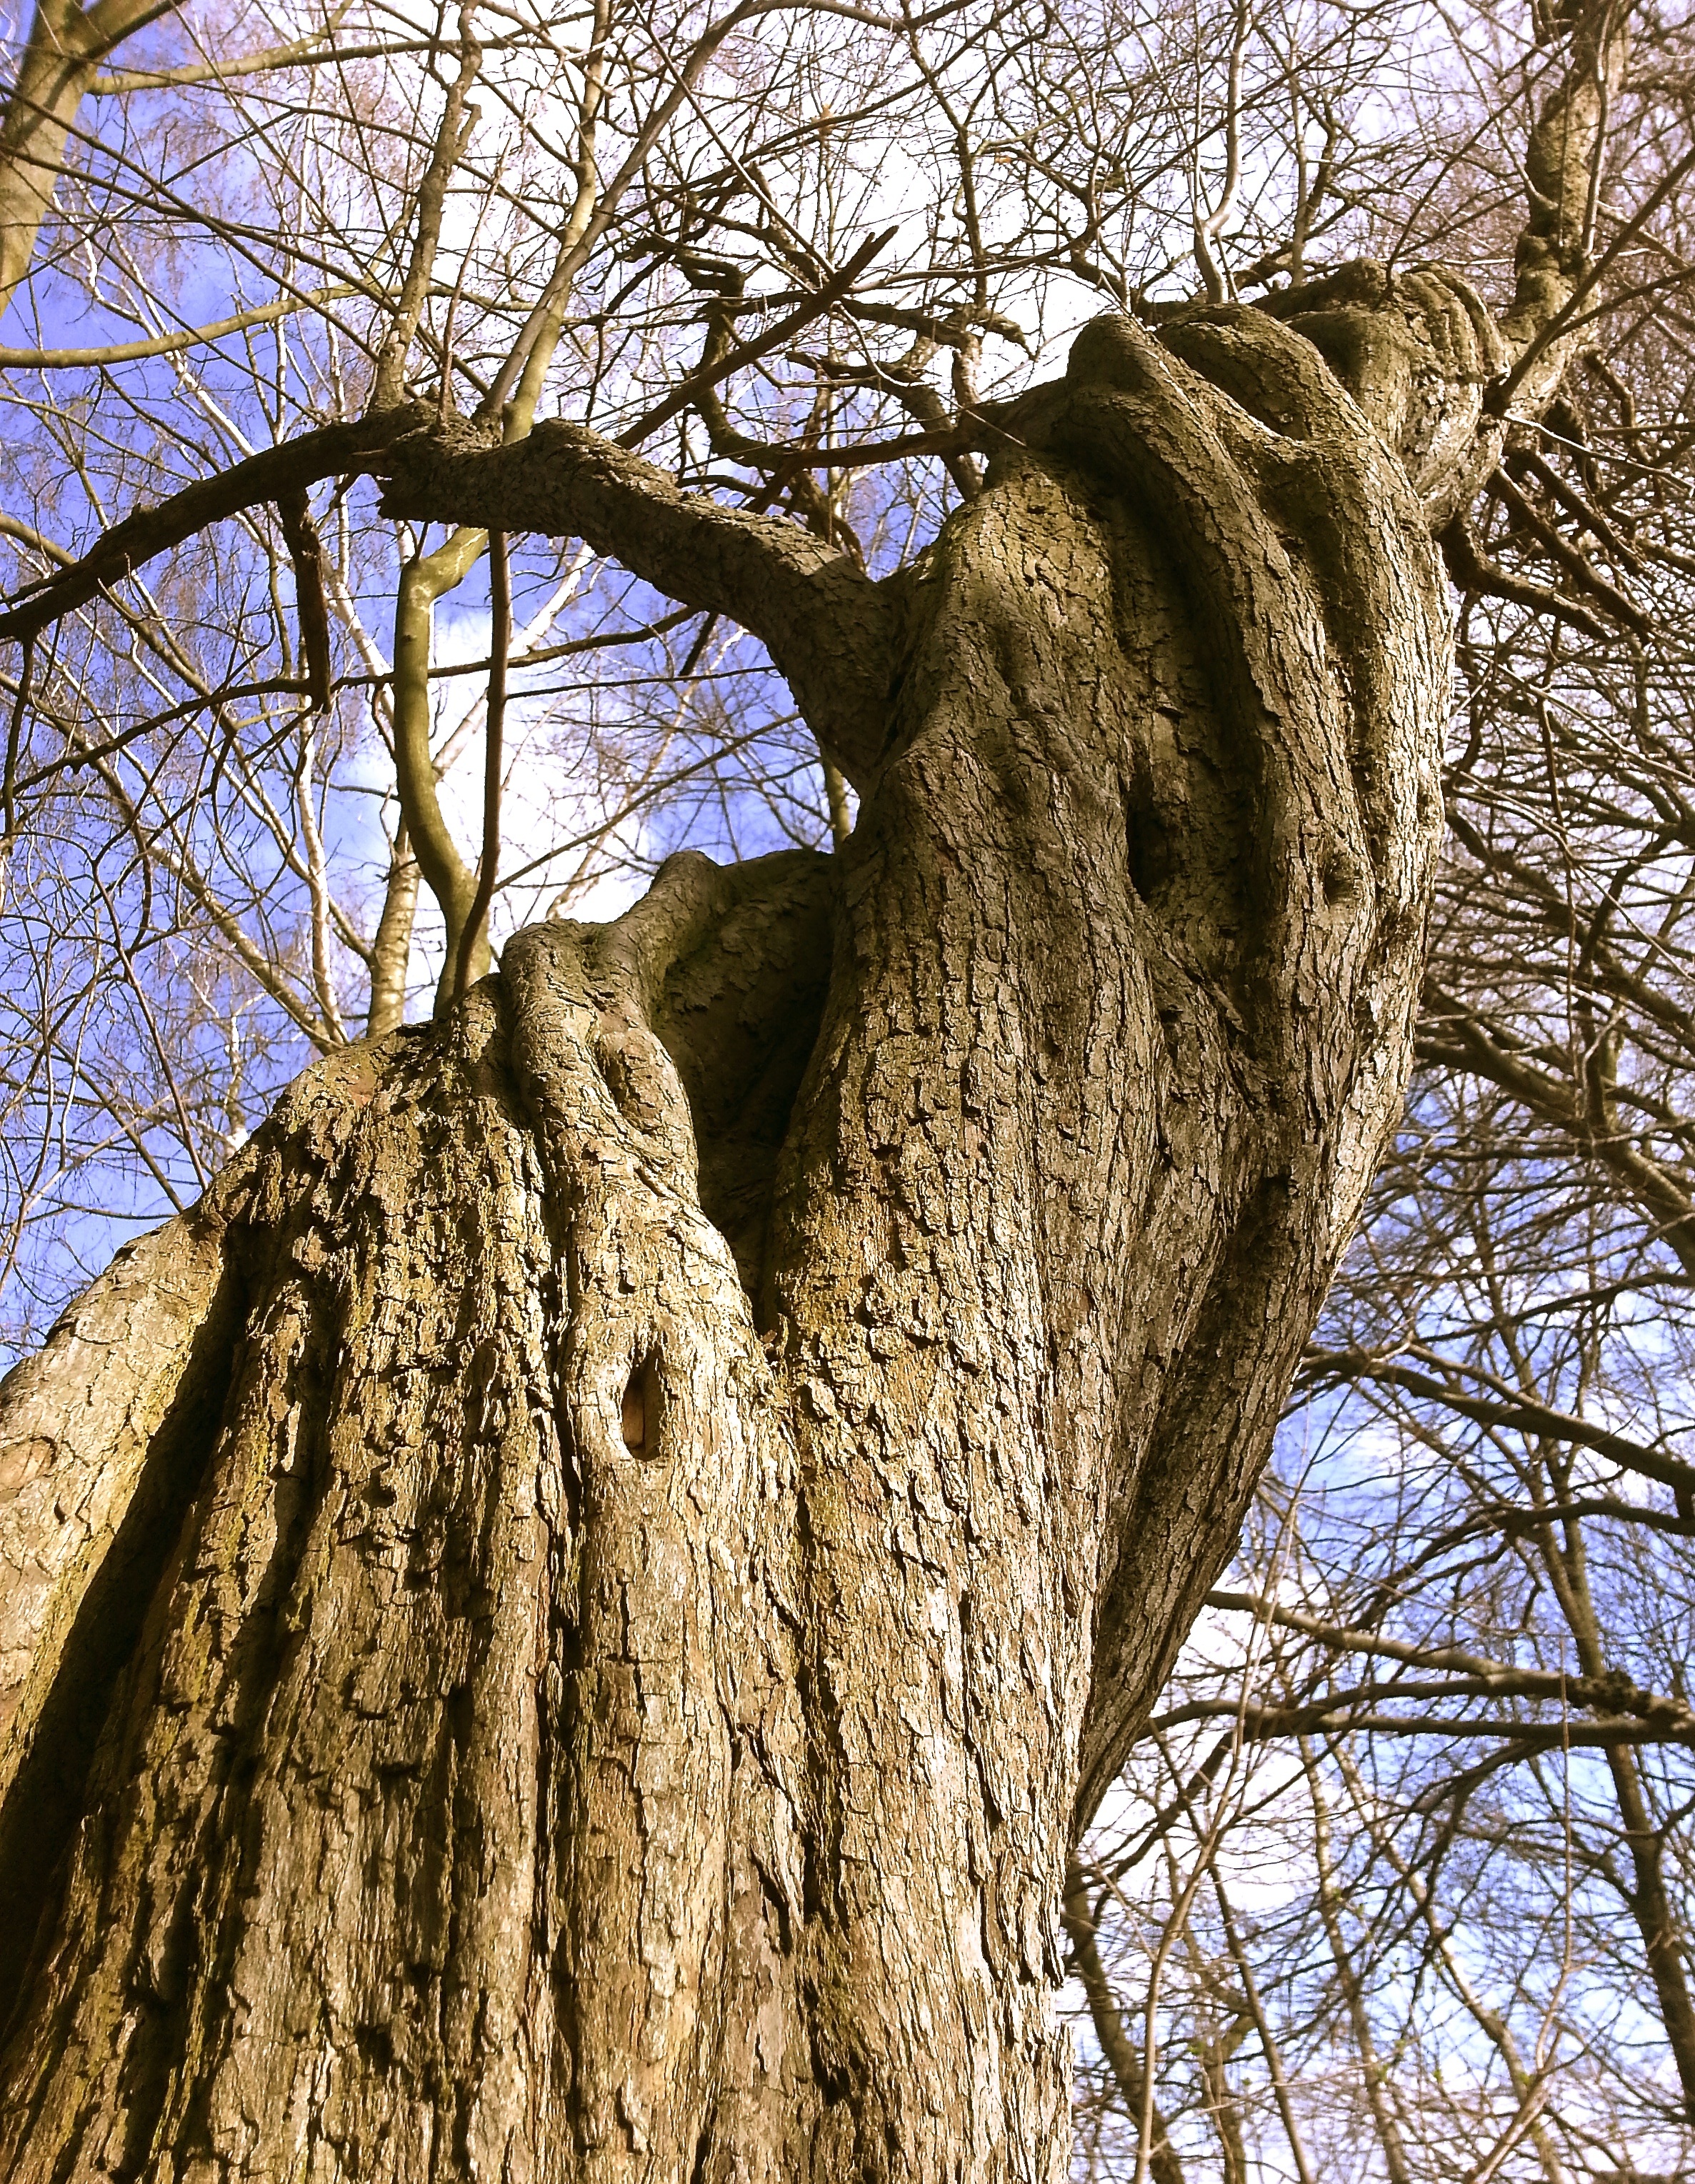
landscape, tree, nature, forest, branch, structure, plant, wood, leaf, spiral, flower, trunk, old, overgrown, bark, log, spring, insect, autumn, ridge, weathered, cracked, crown, tribe, branches, grove, gnarled, woodland, tree bark, old tree, rauh, scrawny tree, woody plant